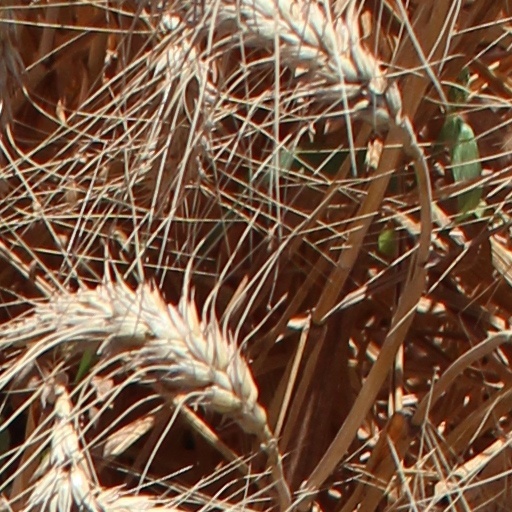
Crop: wheat